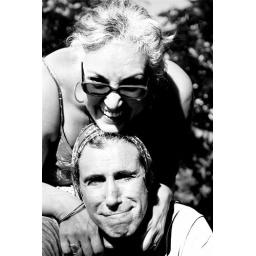
I thought I'd see what some of my earlier shots looked like in black and white